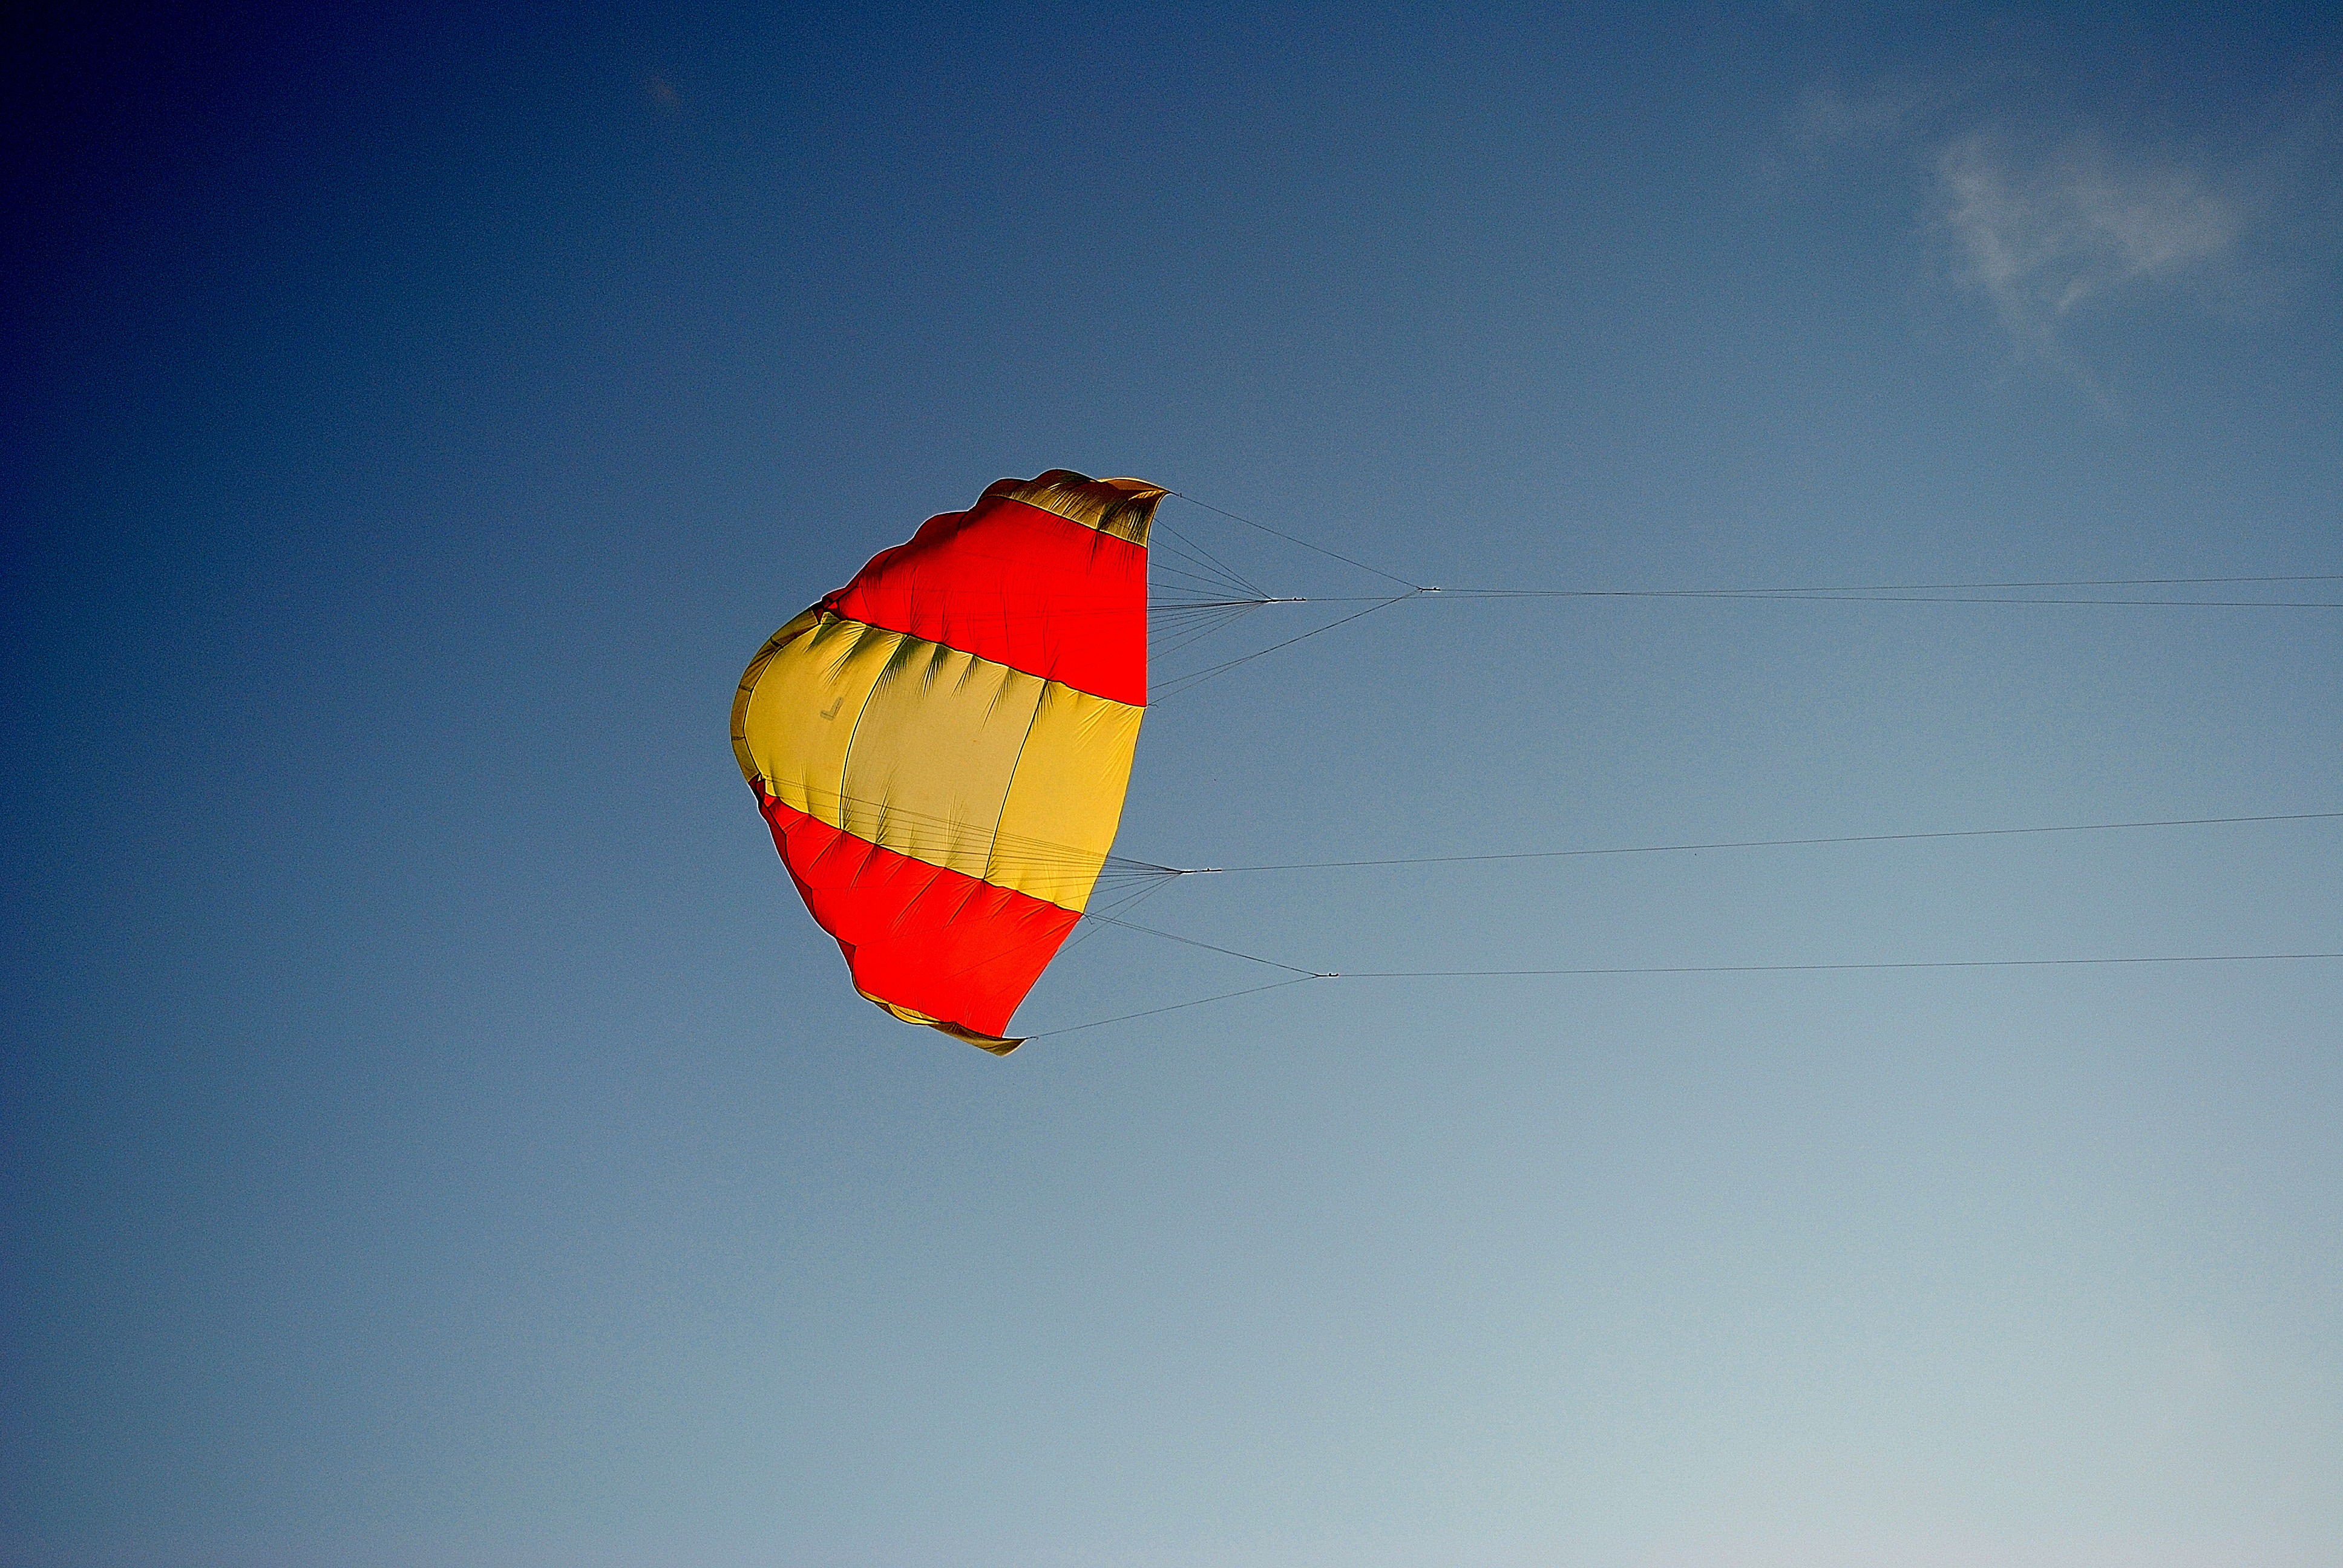
wing, sky, hot air balloon, aircraft, red, vehicle, flight, blue, colorful, extreme sport, toy, parachute, sports, parachuting, dragons, hot air ballooning, atmosphere of earth, windsports, kite sports